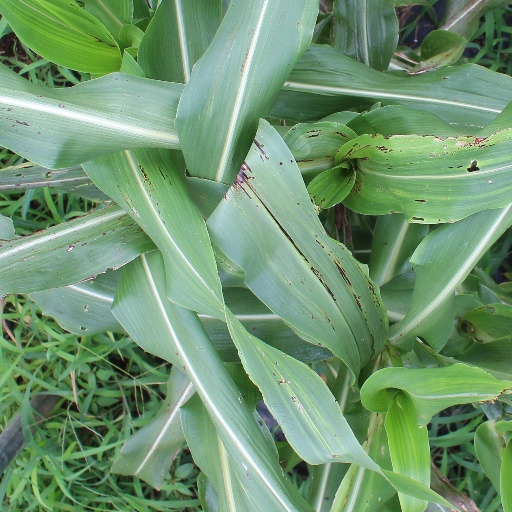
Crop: sorghum